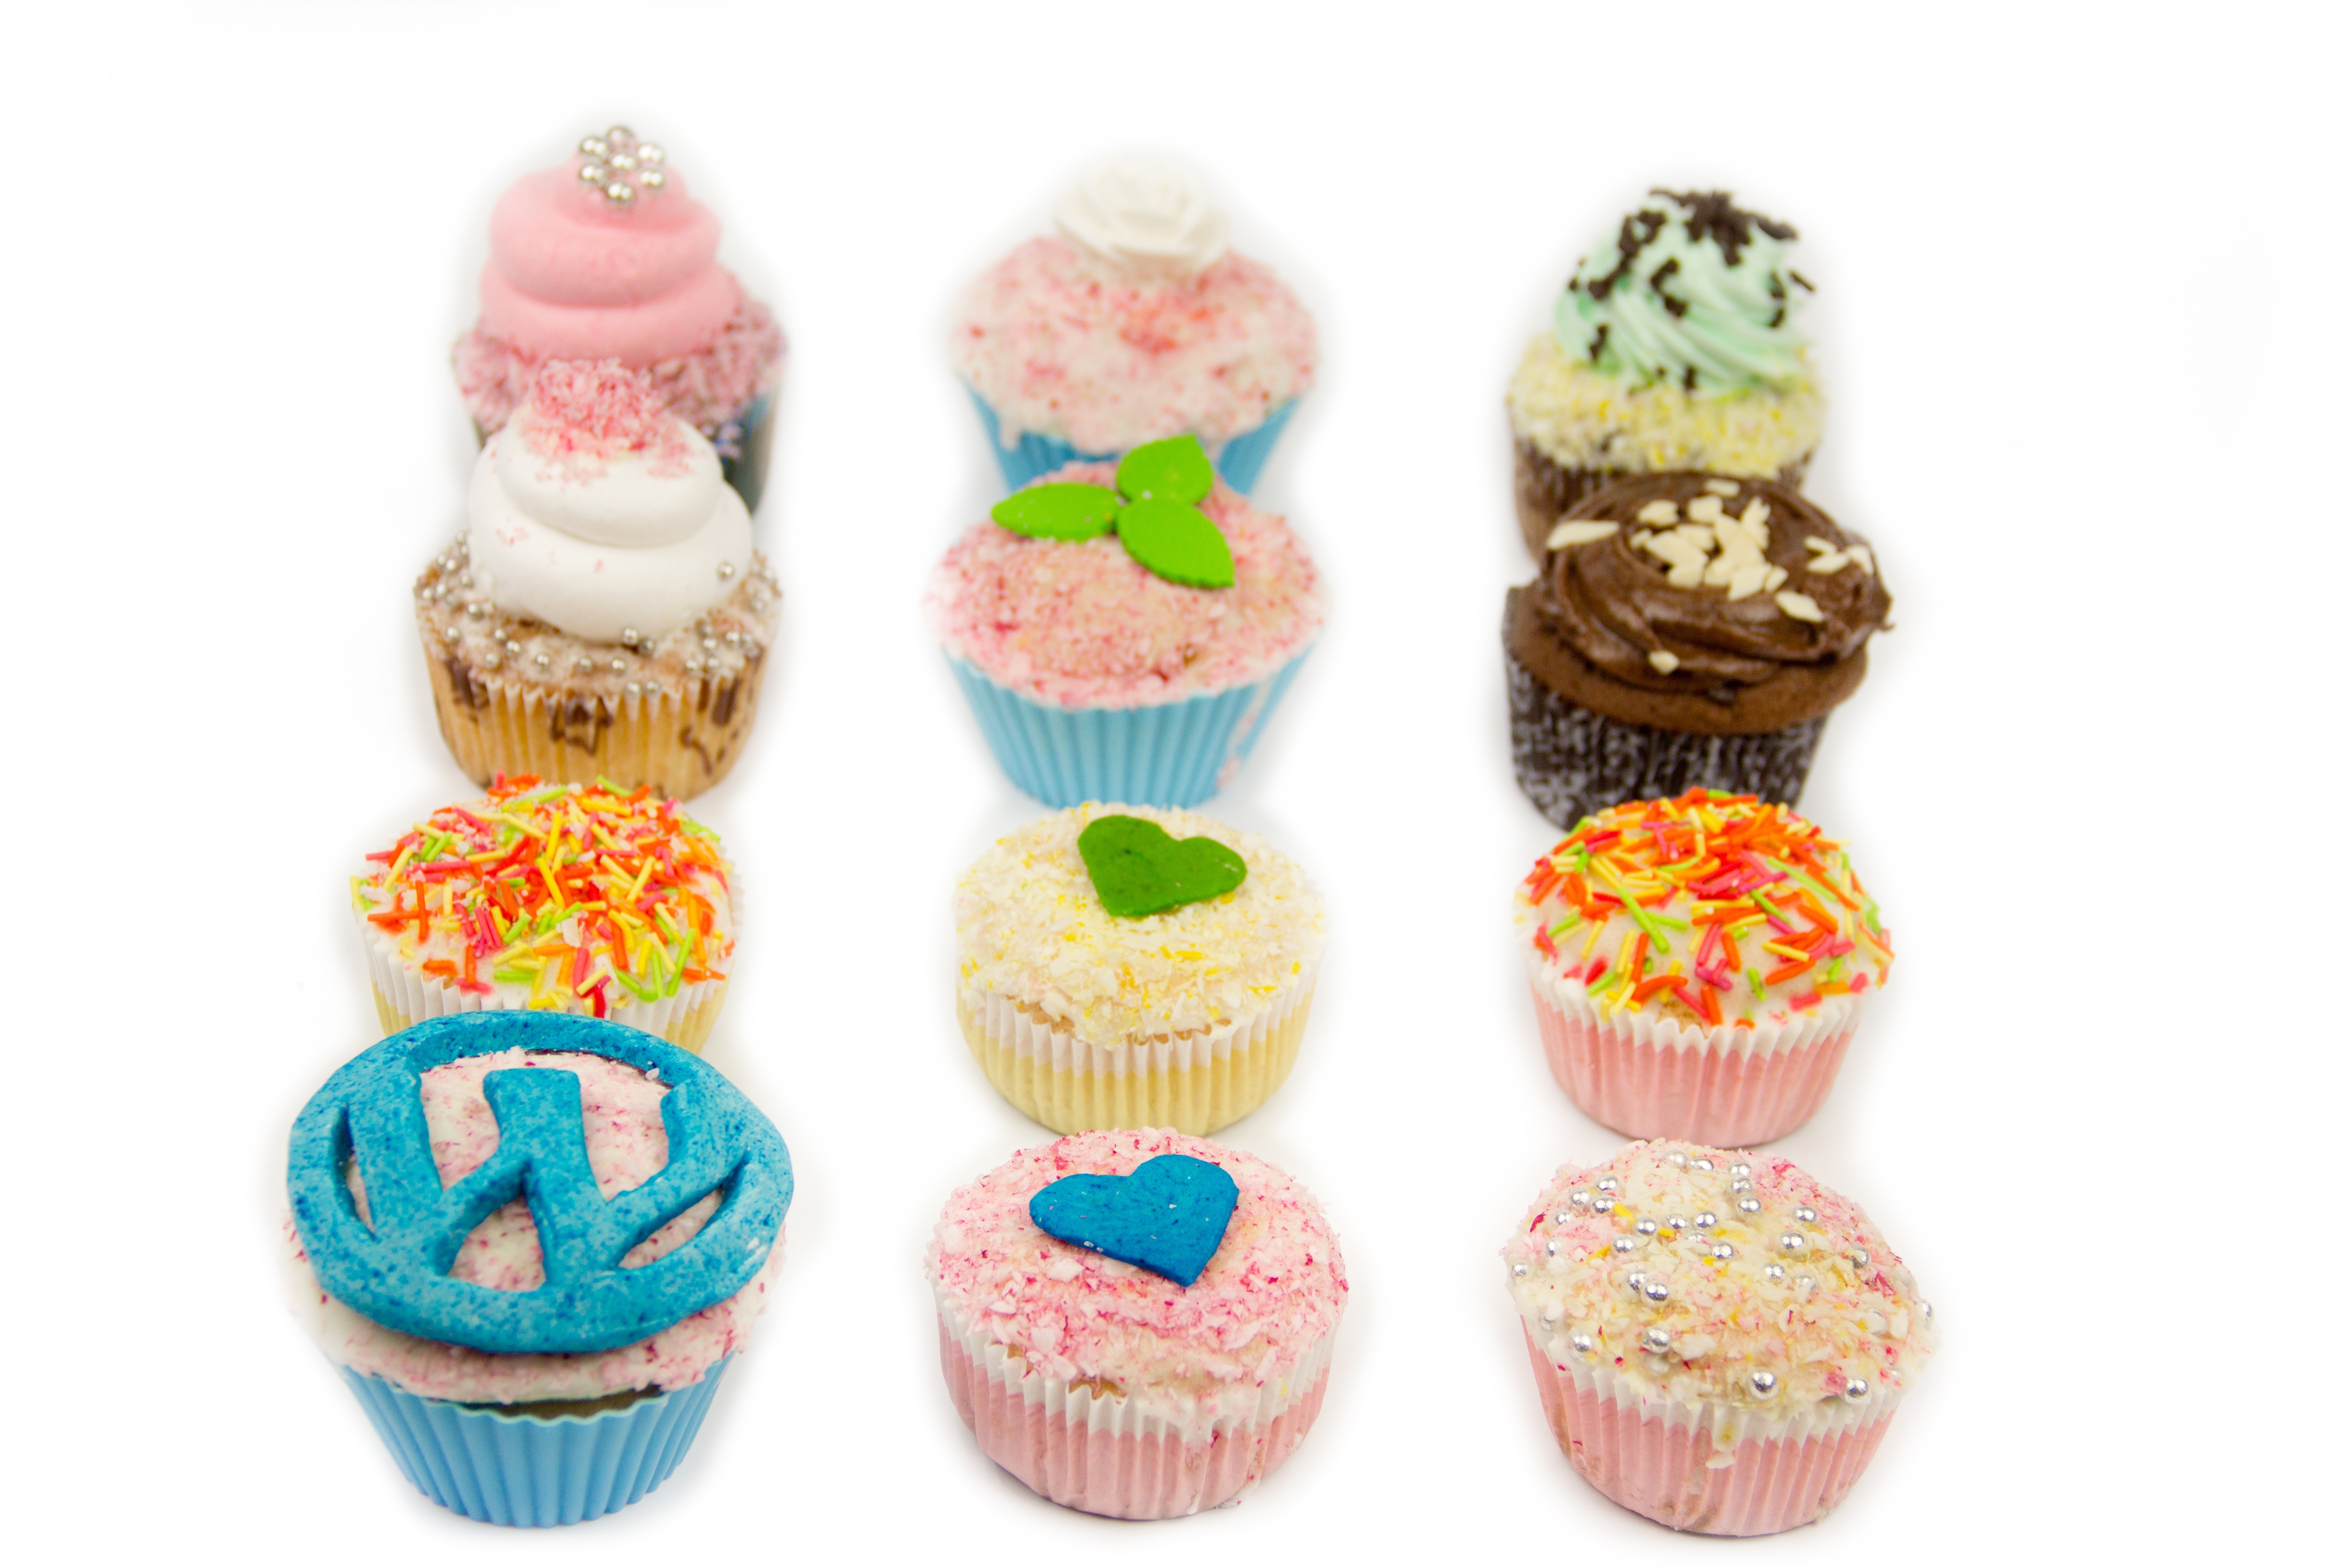
sweet, food, cupcake, dessert, cream, delicious, cake, bakery, ice cream cone, design, sweets, icing, wordpress, cupcakes, sprinkles, cake decorating